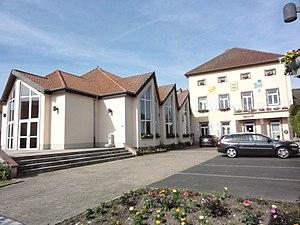
Langatte (Moselle) mairie
Langatte est une commune française située dans le département de la Moselle et la région Grand Est.